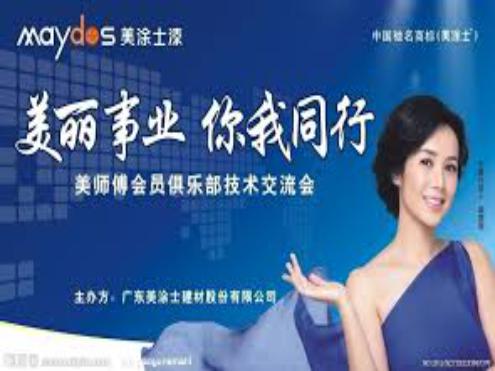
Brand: maydos
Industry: Necessities